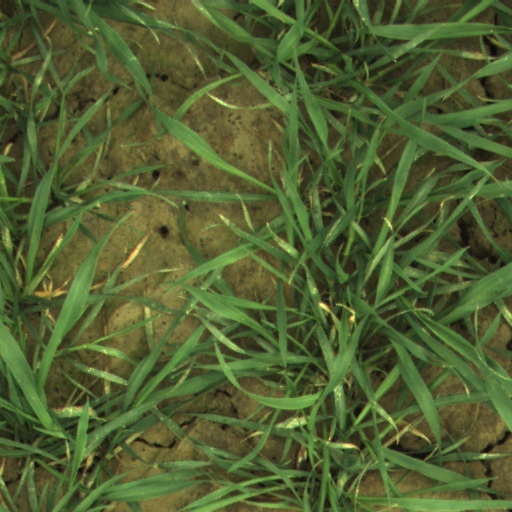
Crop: wheat